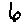
Label: 6